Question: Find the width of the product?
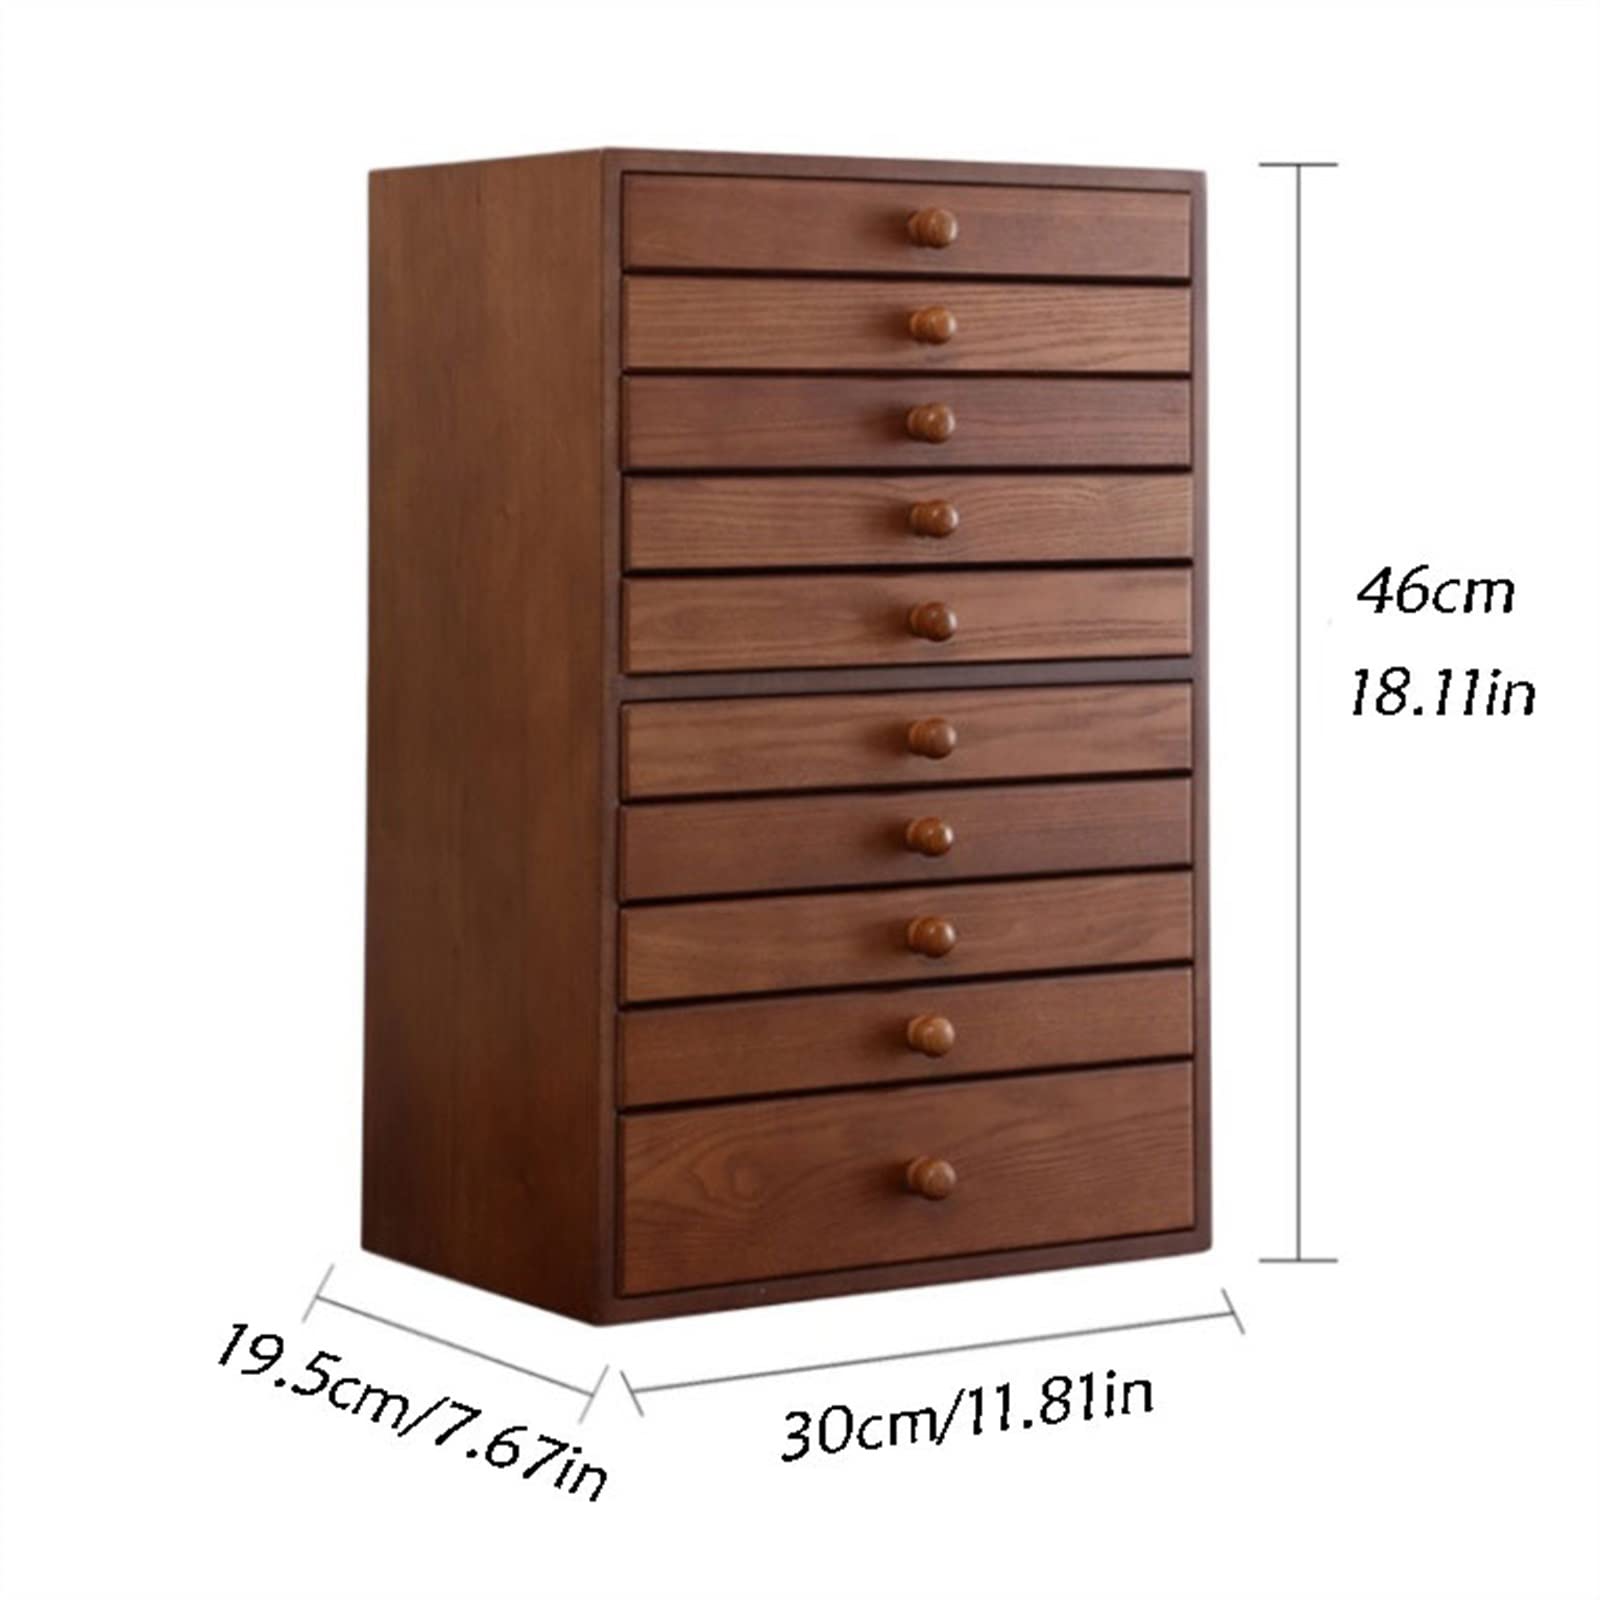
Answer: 30.0 centimetre